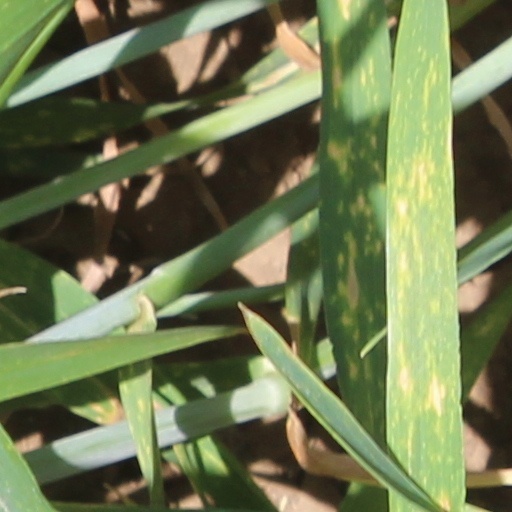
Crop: wheat